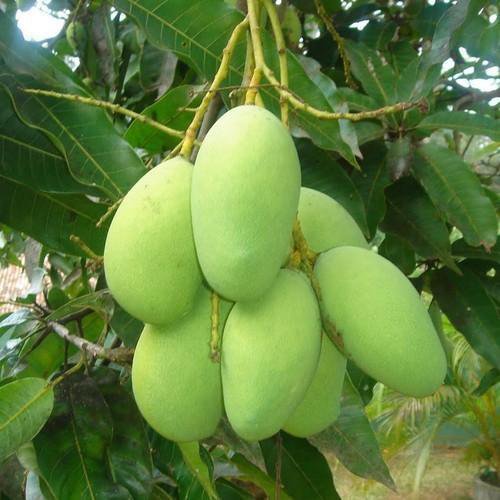
Label: Mango